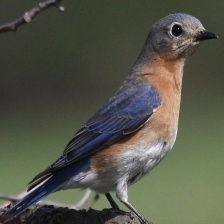
Species: EASTERN BLUEBIRD
Scientific name: SIALIA SIALIS